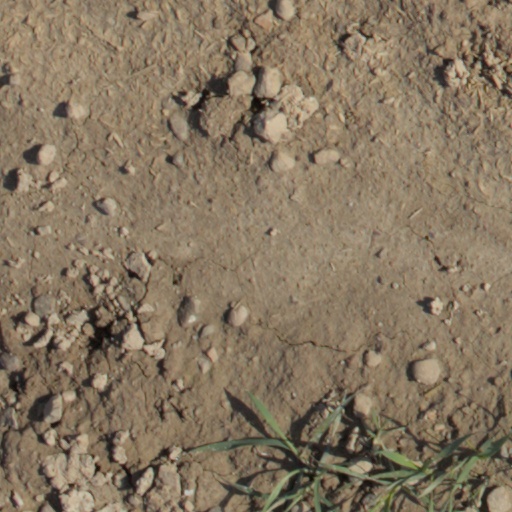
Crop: wheat